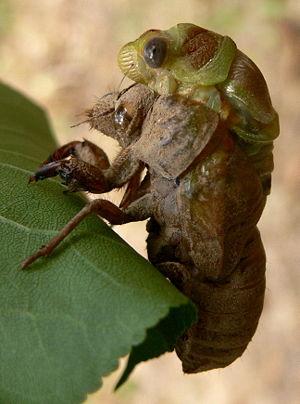
Cigale plébéienne quittant sa mue
Cette page a pour objet de présenter un arbre phylogénétique des Insecta, c'est-à-dire un cladogramme mettant en lumière les relations de parenté existant entre leurs différents groupes, telles que les dernières analyses reconnues les proposent. Ce n'est qu'une possibilité, et les principaux débats qui subsistent au sein de la communauté scientifique sont brièvement présentés ci-dessous, avant la bibliographie.
La famille des Cicadidae regroupe des insectes de l'ordre des hémiptères. Ce sont des hétérométaboles. Le nom vient du latin cicada et du grec ancien -ίδης / -ídēs. Il s'agit de la famille des cigales.